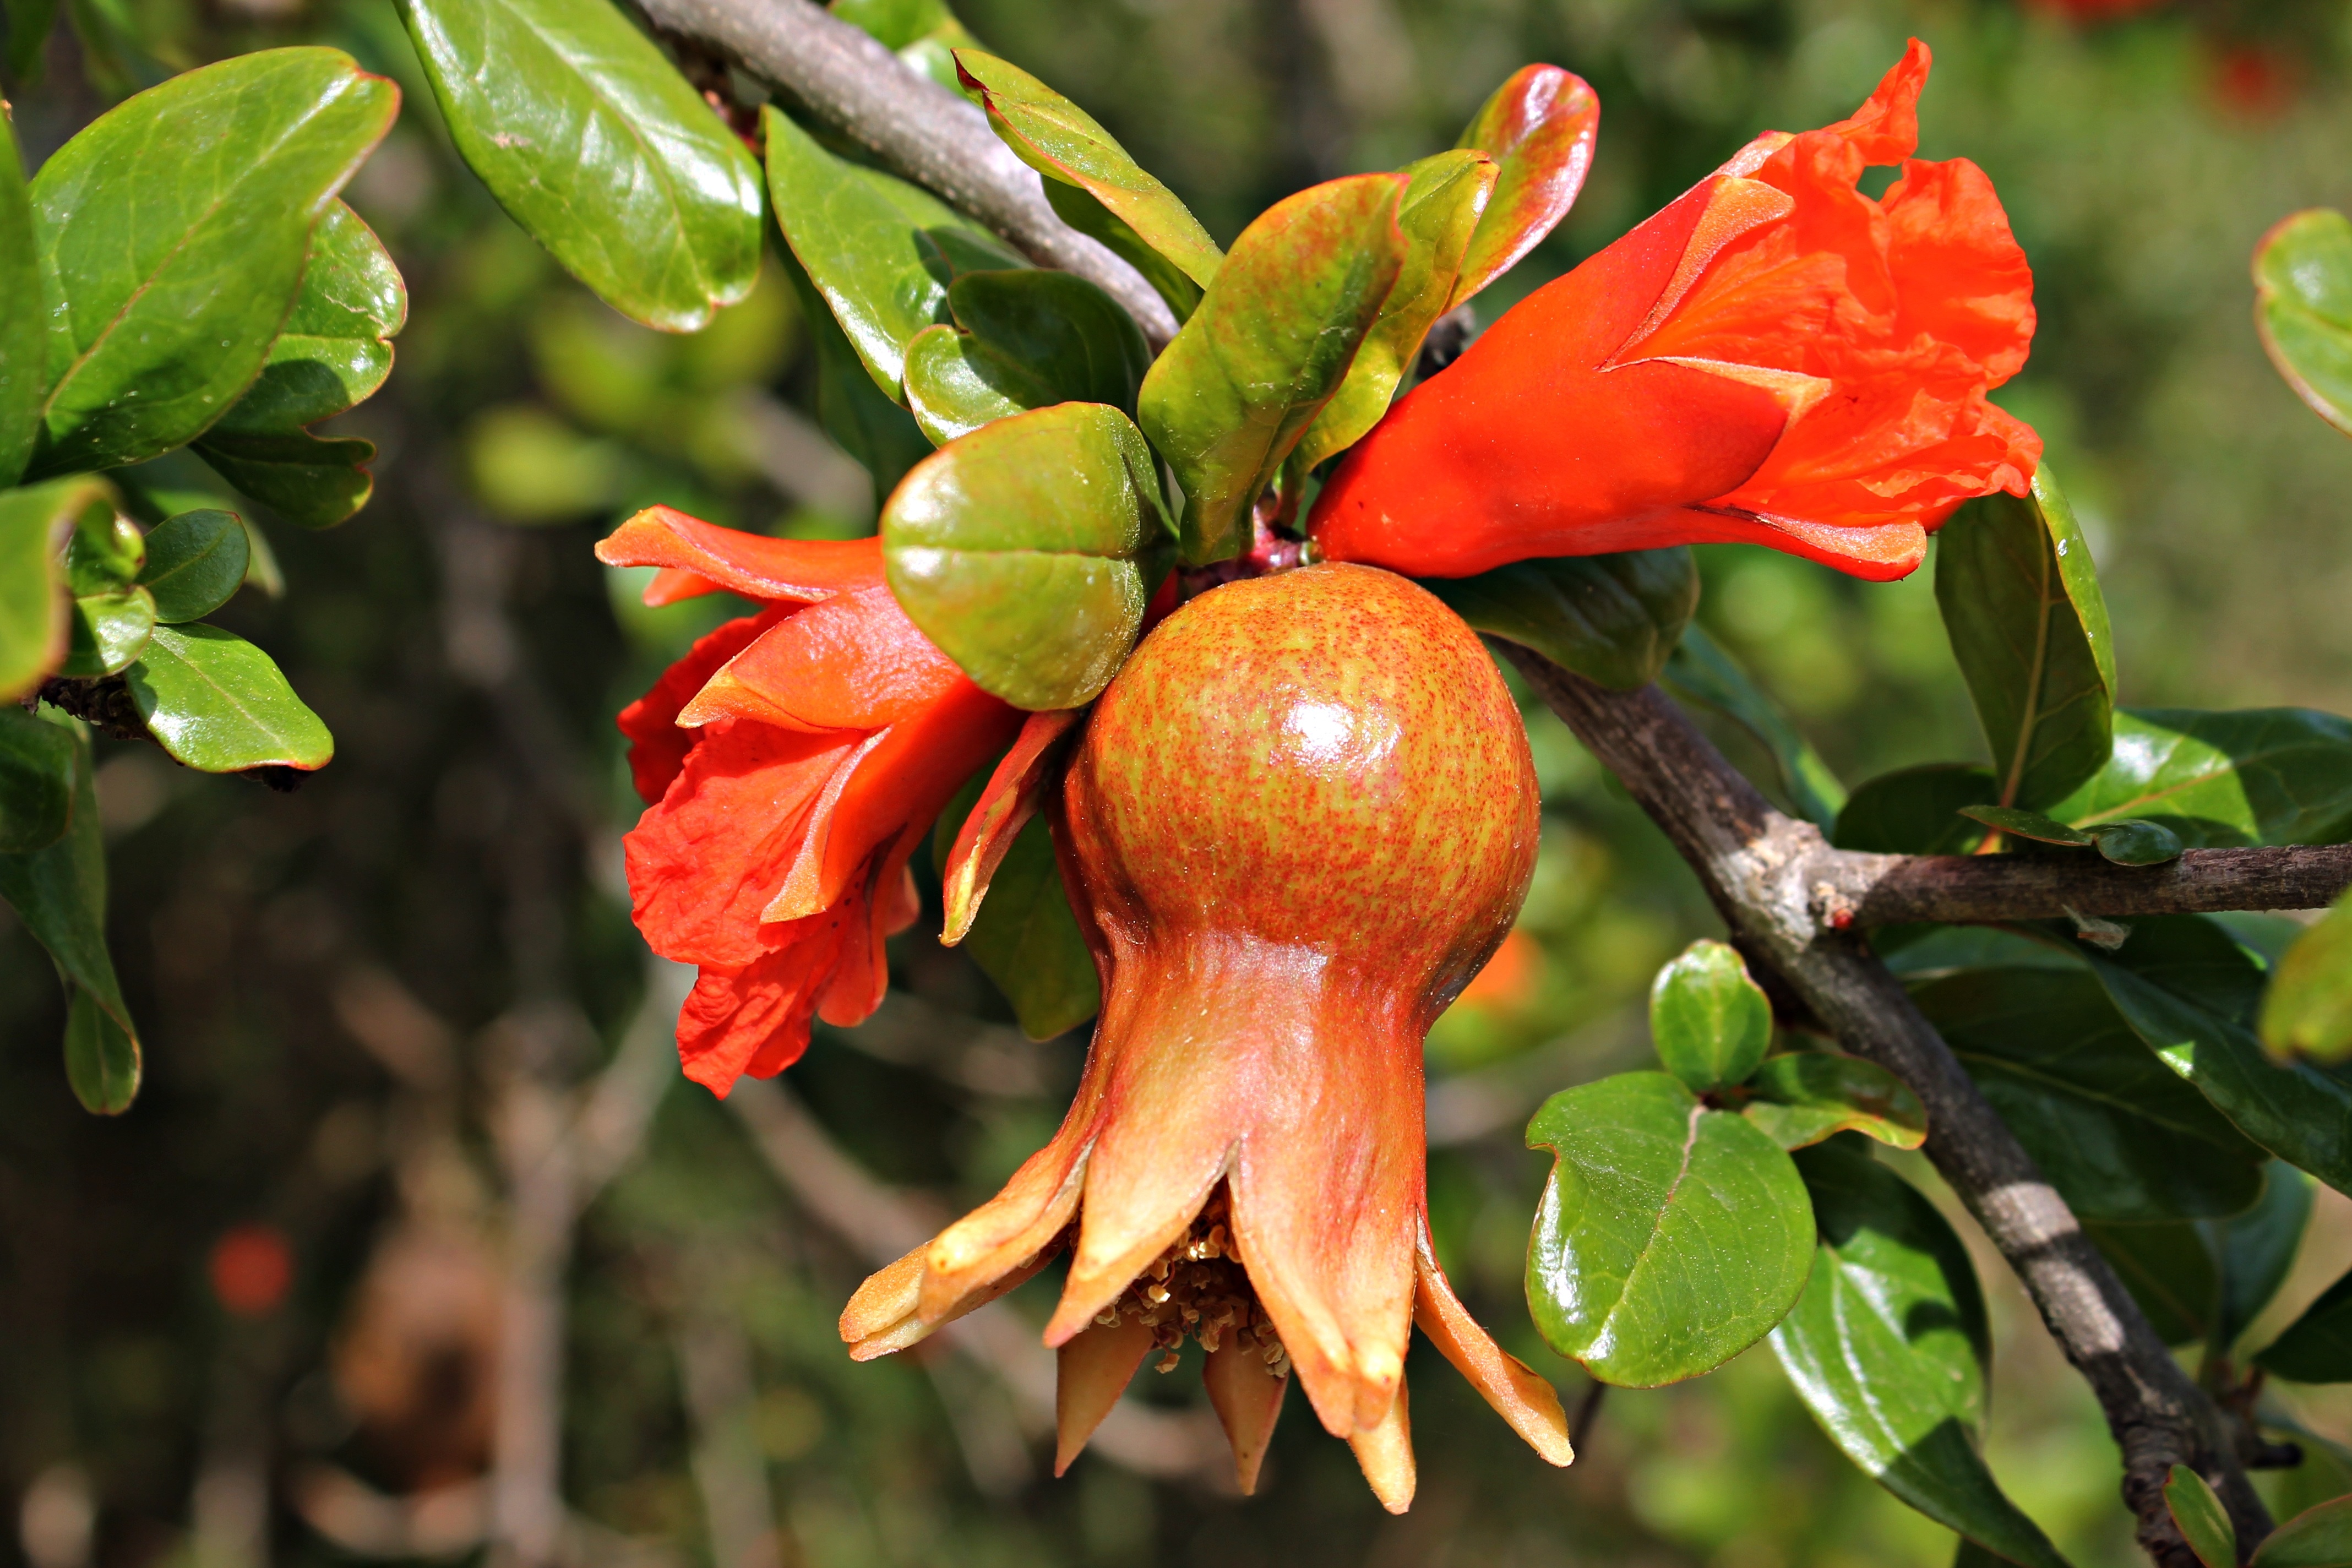
tree, plant, fruit, sweet, leaf, flower, orchard, food, mediterranean, produce, botany, flora, shrub, bright, macro photography, flowering plant, flower granada, woody plant, land plant